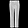
Label: Trouser